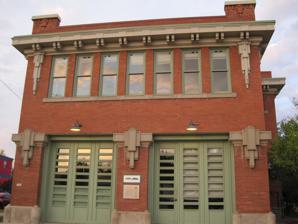
Building: Fire House No. 2 (Billings, Montana)
Country: United States of America
Year built: 1911
United States historic place Fire House No. 2 U.S. National Register of Historic Places Location 201 S. 30th St., Billings, Montana Coordinates 45°46′39″N 108°30′12″W / 45.77750°N 108.50333°W / 45.77750; -108.50333 ( Fire House No. 2 ) Area less than one acre Built 1911 Architect Curtis E. Ohme Architectural style Prairie School NRHP reference No. 80002436 Added to NRHP February 29, 1980 The Fire House No. 2 in Billings, Montana , at 201 S. 30th St., was built in 1911.  It has also been known as the South Side Fire Station .  It was listed on the National Register of Historic Places in 1980. It is Prairie School in style with ornamentation in abstracted Greek Revival style.  It is a two-story red brick building with a full basement.  On its second floor it included an apartment for the fire chief and residence for the firemen. References